Threads (1984 film)

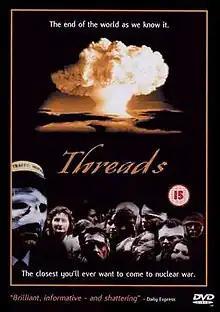
British DVD cover

Threads is a 1984 apocalyptic war drama television film directed and produced by Mick Jackson and written by Barry Hines. A dramatic account of the potential medical, economic, social, and environmental consequences of a nuclear war in Britain, it follows two families in Sheffield as a confrontation between the United States and the Soviet Union erupts into war and a general nuclear exchange between NATO and the Warsaw Pact.